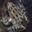
Label: frog